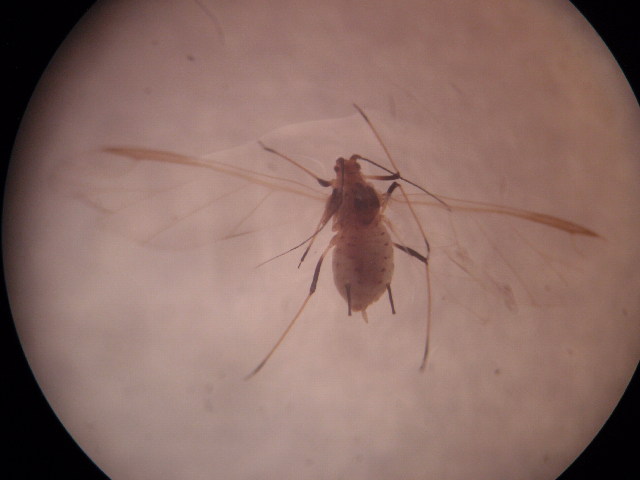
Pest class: english_grain_aphid